Climate change in Texas

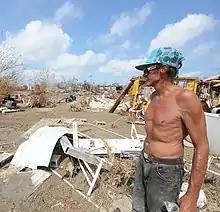
Destroyed houses, Hurricane Ike

Additionally, sea level rise along the Texas coastline is likely to be greater than the projected global sea level rise (i.e., 1–4 feet) to the end of this century, which makes the coastal region more susceptible to storm surges. Extreme weather events like hurricanes might be more intense which can make much larger losses and threaten the local residents.